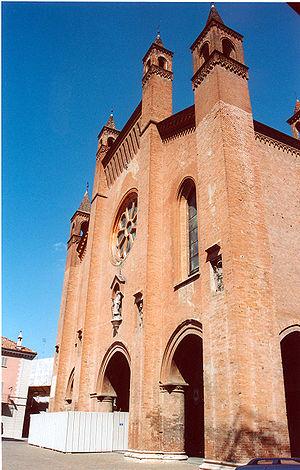
Alba est une ville d'environ 31 300 habitants, située dans la province de Coni dans le Piémont en Italie.
Le Dôme d'Alba est la cathédrale du diocèse d'Albe et la principale église d'Alba, commune italienne de la province de Coni, dans la région du Piémont, dans le nord-est de l'Italie.